Wringer (novel)

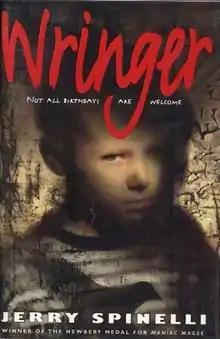
First edition

Wringer is a young adult novel by Jerry Spinelli, first published in 1996 by HarperTeen. It received the Newbery Honor in 1998.